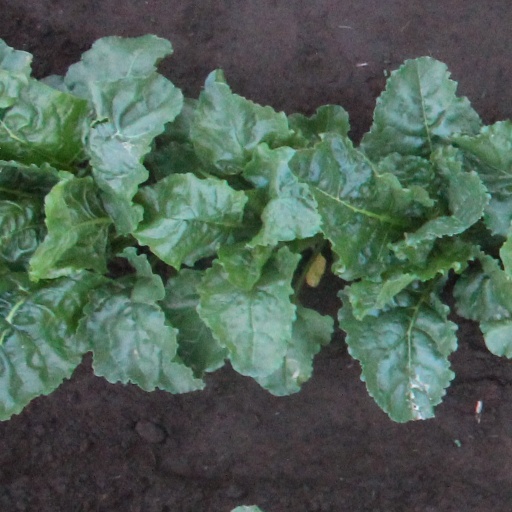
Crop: sugar beet